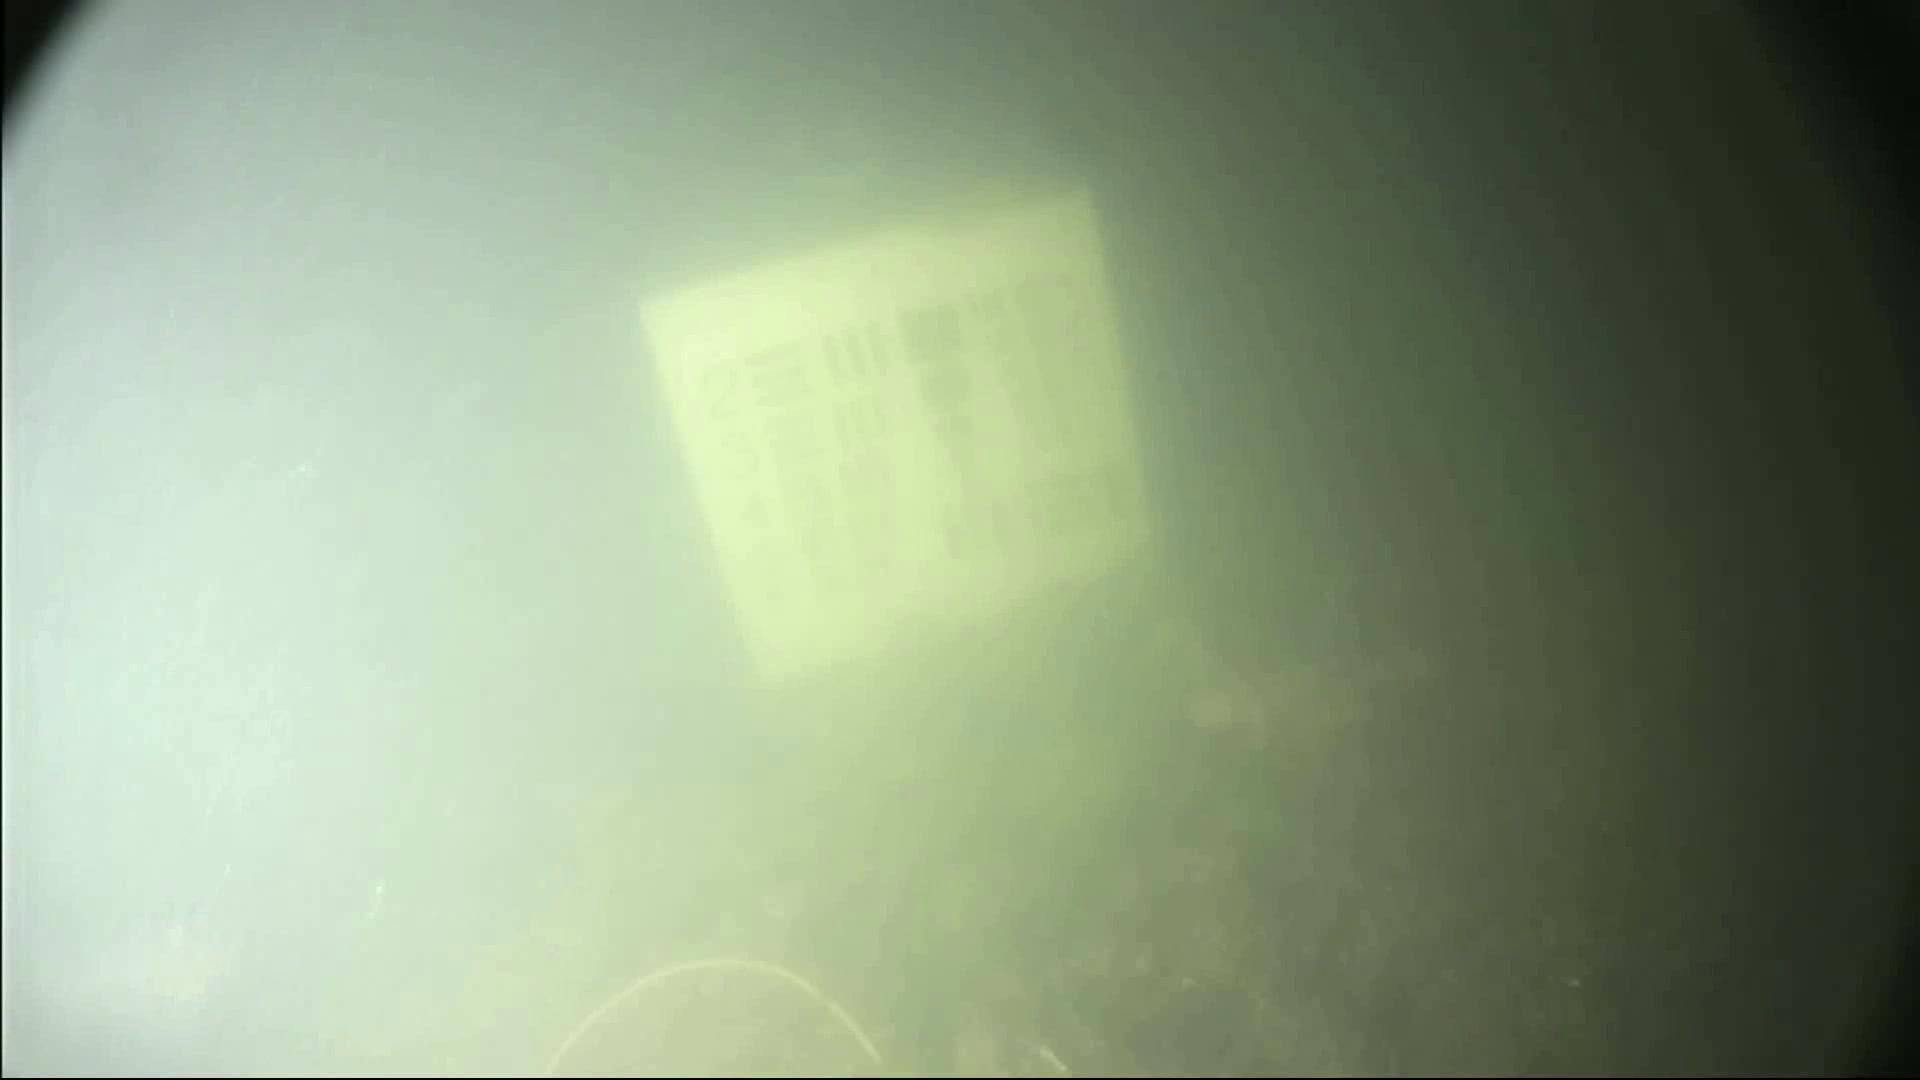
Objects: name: fish